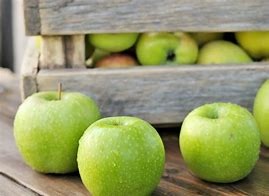
Label: apple